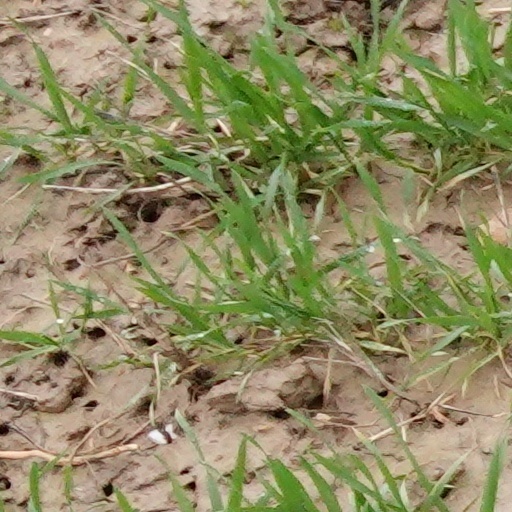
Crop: wheat